Parkers Ferry, South Carolina

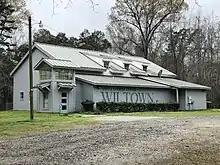
Wiltown Community Center

The Wiltown Community Center (formally, the James E. Clyburn Wiltown Community Center, was built in 2003 and is located in the vicinity of the Parkers Ferry playground. The Wiltown Community Center is used for gatherings, worship service, and local community events, such as the Parkers Ferry Parade. The Parkers Ferry Parade is held annually on the third Saturday of May and typically attracts a crowd of 500 people.